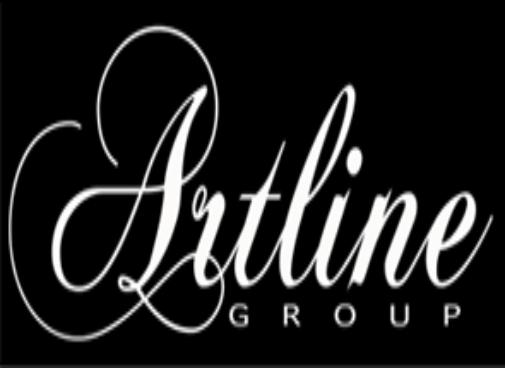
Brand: artline
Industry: Necessities